Zanzibar

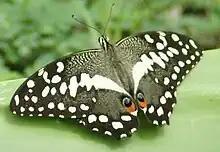
"Papilio demodocus" in Zanzibar, Nungwi

Zanzibar has a government of national unity, with the president of Zanzibar being Hussein Ali Mwinyi, since 1 November 2020. There are many political parties in Zanzibar, but the most popular parties are the Chama Cha Mapinduzi (CCM) and the Civic United Front (CUF). Since the early 1990s, the politics of the archipelago have been marked by repeated clashes between these two parties.